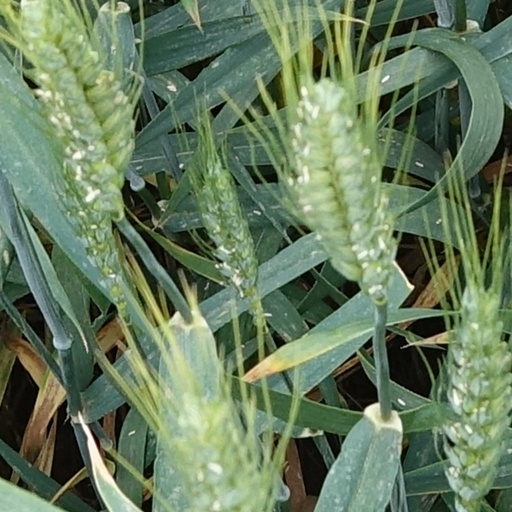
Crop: wheat